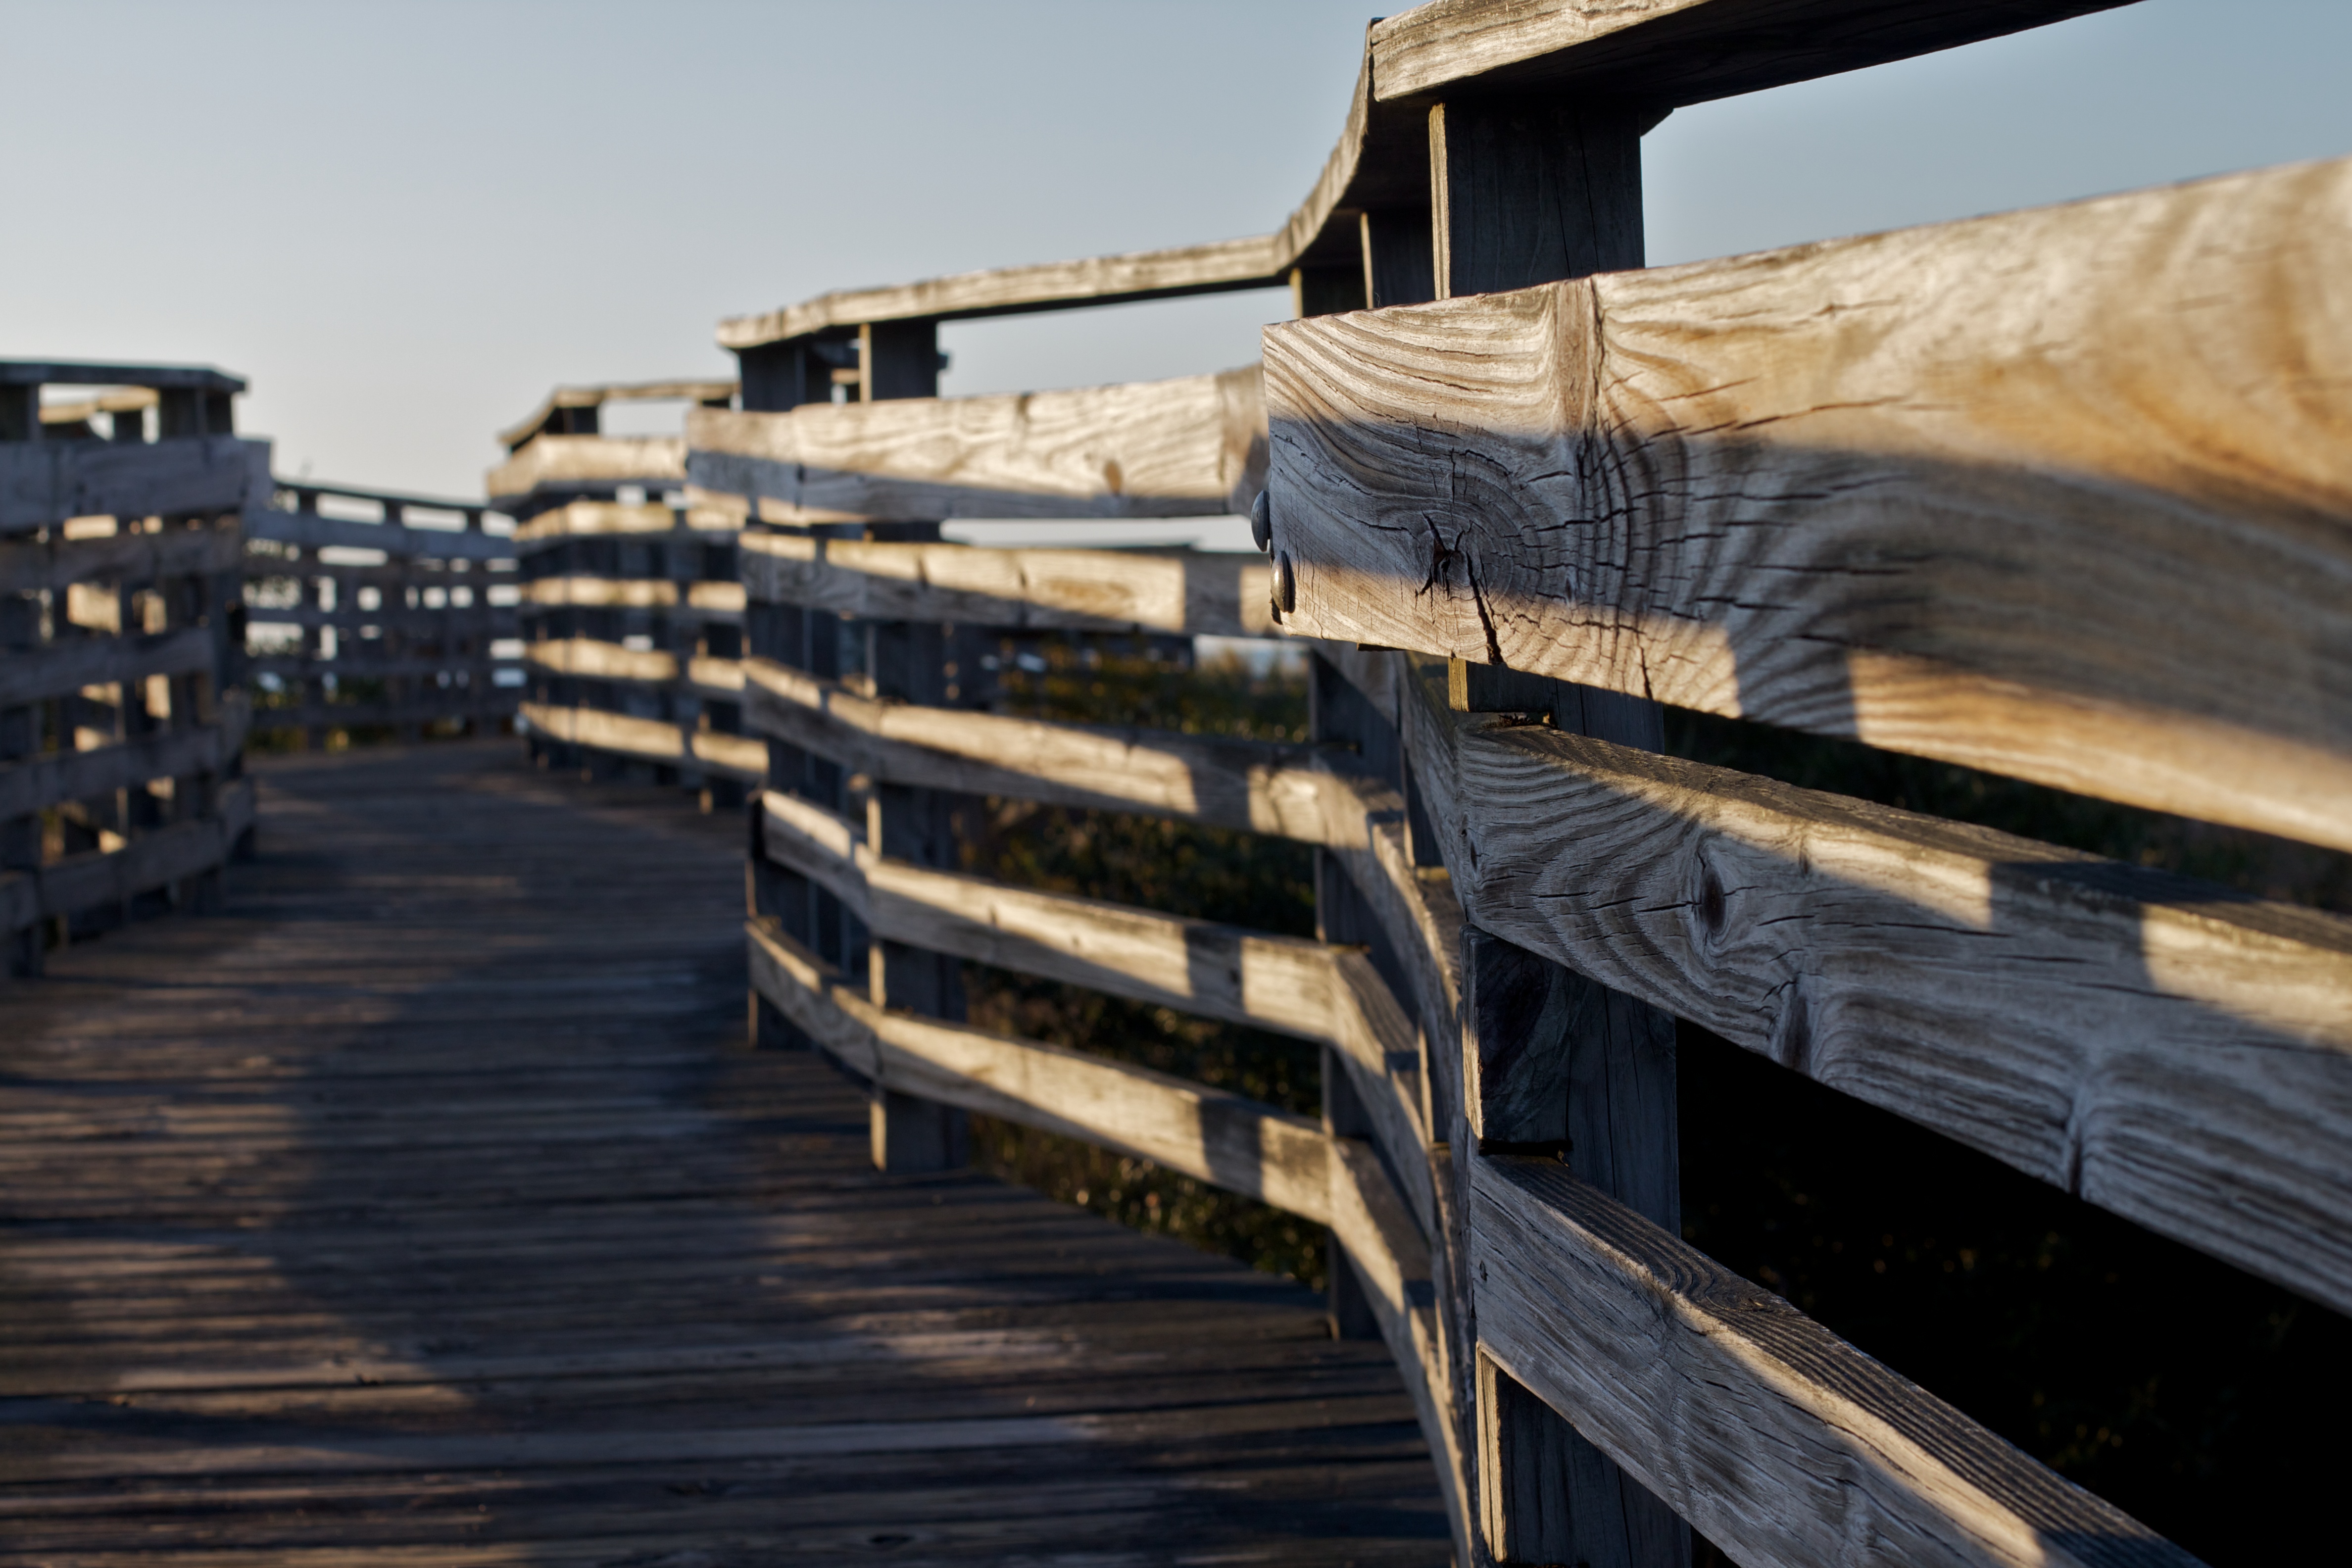
boardwalk, wood, roof, wall, walkway, transport, reflection, vehicle, lumber, odyssey